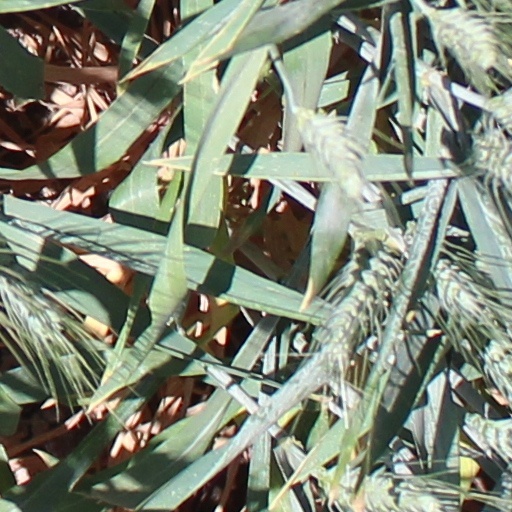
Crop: wheat